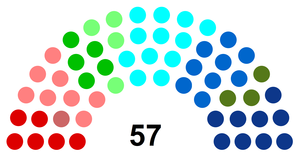
Partis politiques représentés au Conseil régional de Picardie en 1997
Cet article dresse la liste des 57 membres du conseil régional de Picardie élus lors de l'élection régionale de 1992 en Picardie, ainsi que les changements intervenus en cours de mandature.